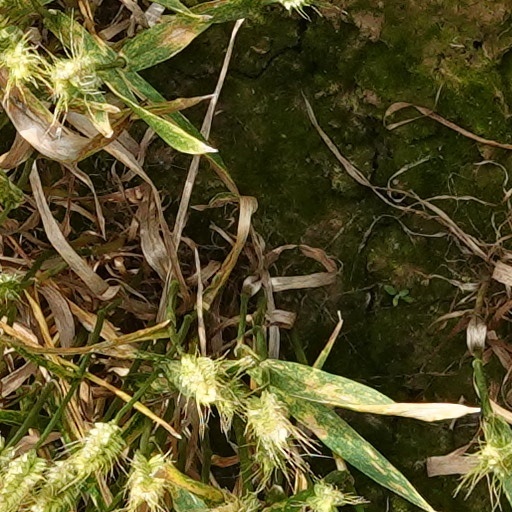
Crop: wheat